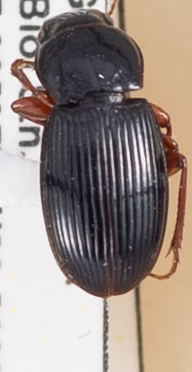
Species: Harpalus spadiceus
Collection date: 2021-06-15
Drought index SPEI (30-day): -0.51
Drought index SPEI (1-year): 0.718
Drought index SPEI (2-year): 1.28